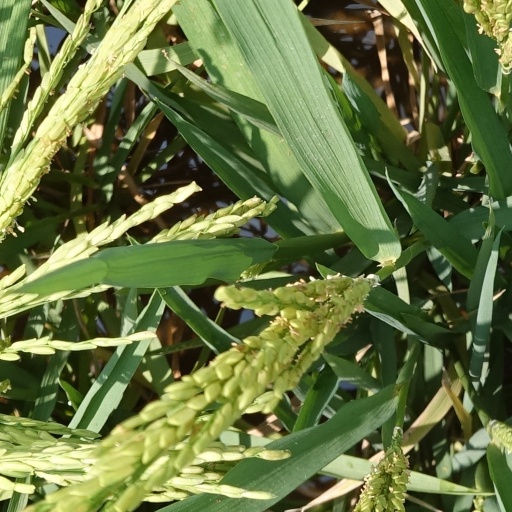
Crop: rice